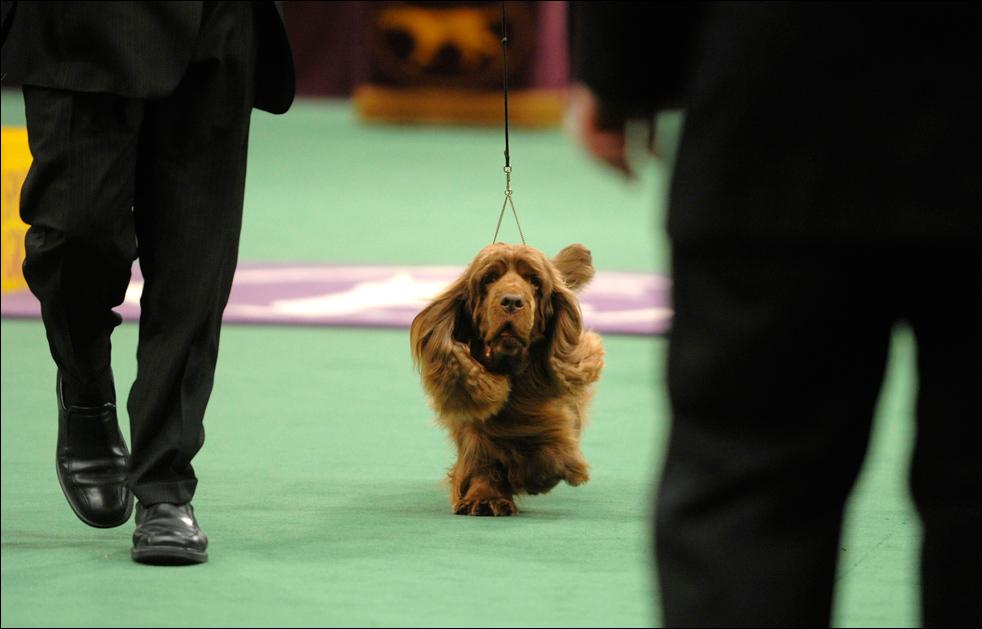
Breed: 217-n000034-Sussex_spaniel